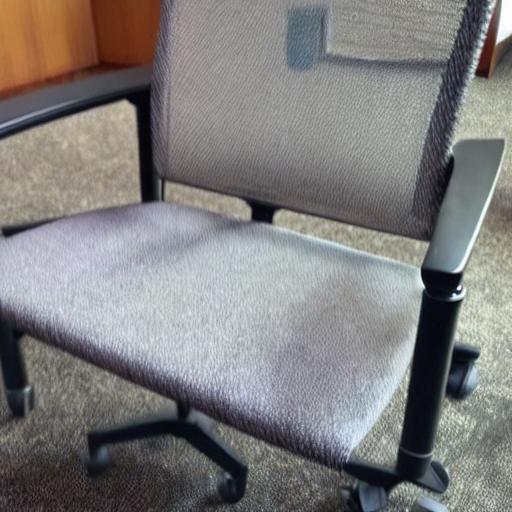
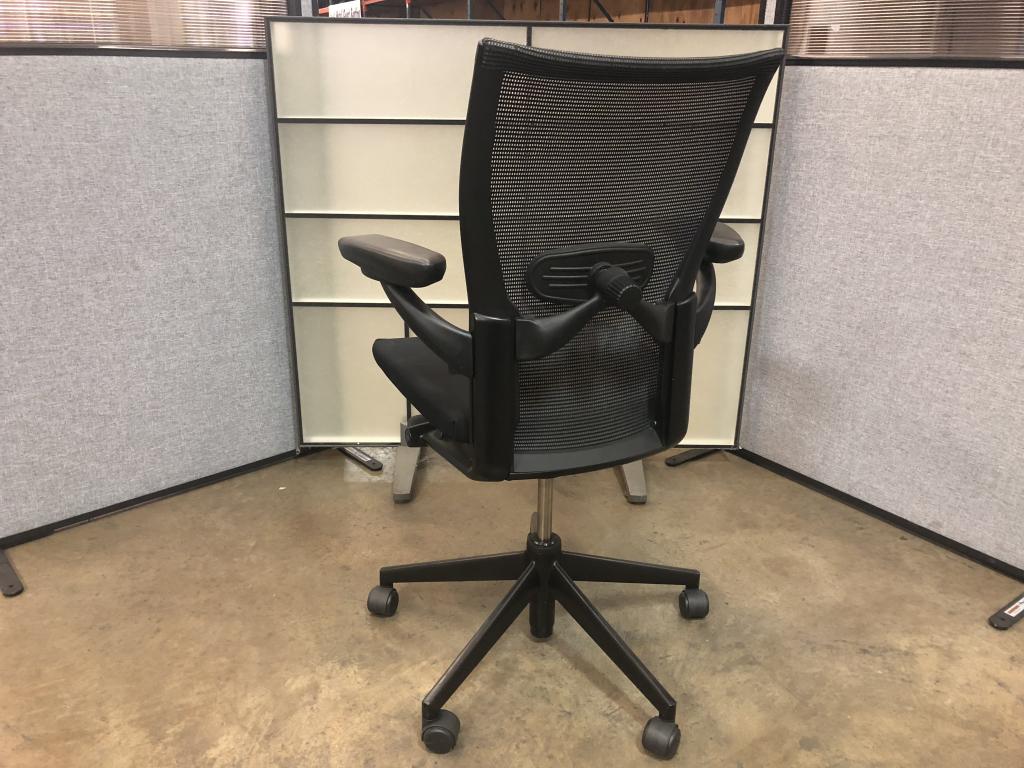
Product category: items_chair
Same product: no